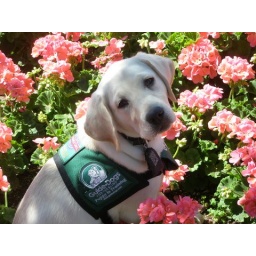
Nura in field of flowers